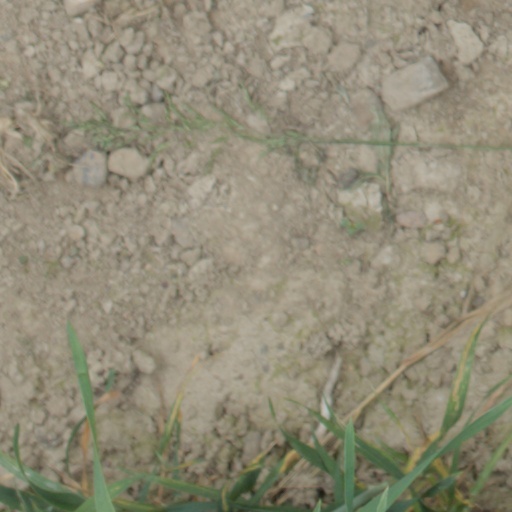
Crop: wheat